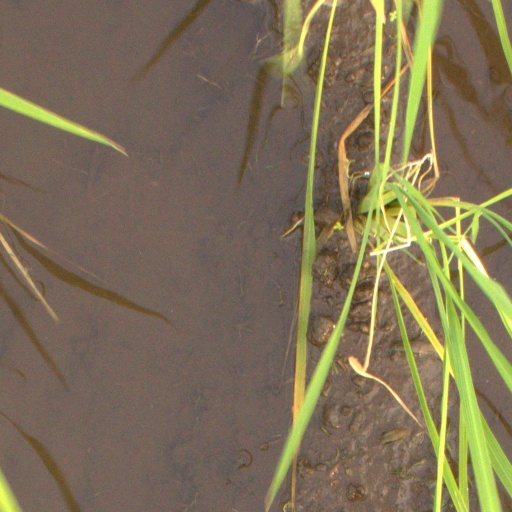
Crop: rice